Arbanats station

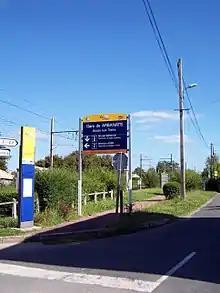
Arbanats station

Arbanats station (French: "Gare d'Arbanats)" is a railway station in Arbanats, Nouvelle-Aquitaine, France. The station is located on the Bordeaux–Sète railway line. The station is served by TER (local) services operated by SNCF.